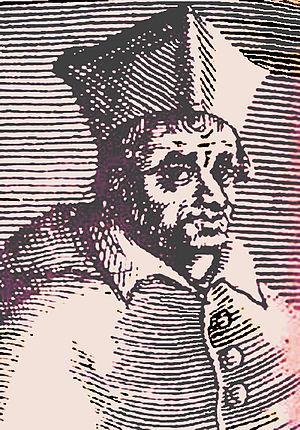
Cardinal Bertrand de Pouget
Obizzo III d'Este est un condottiere italien du XIVᵉ siècle appartenant à la Maison D'Este. Son père ayant organisé, après son éviction de Ferrare, la réconciliation des différentes composantes de la famille, celle-ci est en mesure de reprendre collégialement le contrôle de la cité, Obizzo partageant alors le pouvoir avec deux de ses frères et deux de ses cousins. Une fois ceux-ci disparus, il assume seul la conduite de la famille et de l'action politique de la Maison D'Este, alors devenue, par l'action militaire et par la voie diplomatique, une des plus puissantes de l'Italie du nord.
Bertrand du Pouget est un cardinal français né vers 1280 à Castelnau-Montratier et mort le 4 février 1352 à Villeneuve-lès-Avignon.